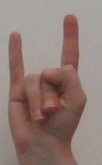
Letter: la